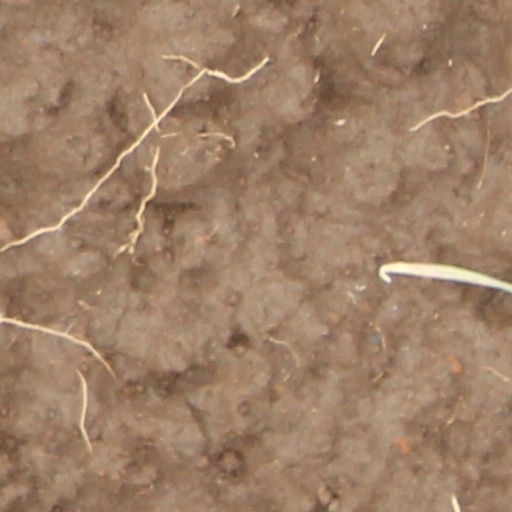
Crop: wheat